Bouhans

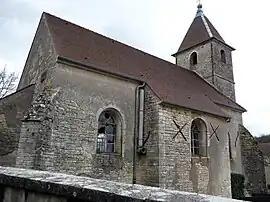
The church in Bouhans

Bouhans is a commune in the Saône-et-Loire department in the region of Bourgogne-Franche-Comté in eastern France.